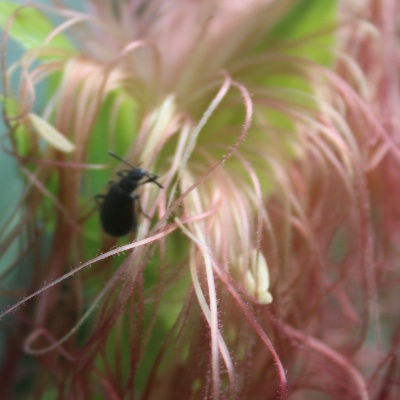
Crop: Maize
Condition: leaf beetle